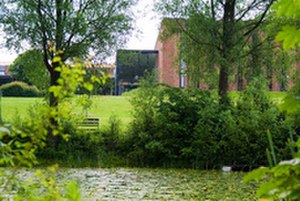
Diakonhøjskolen
Diakonhøjskolen fra søsiden
Diakonhøjskolen
Diakonhøjskolen er beliggende i Højbjerg, i det sydlige Aarhus.